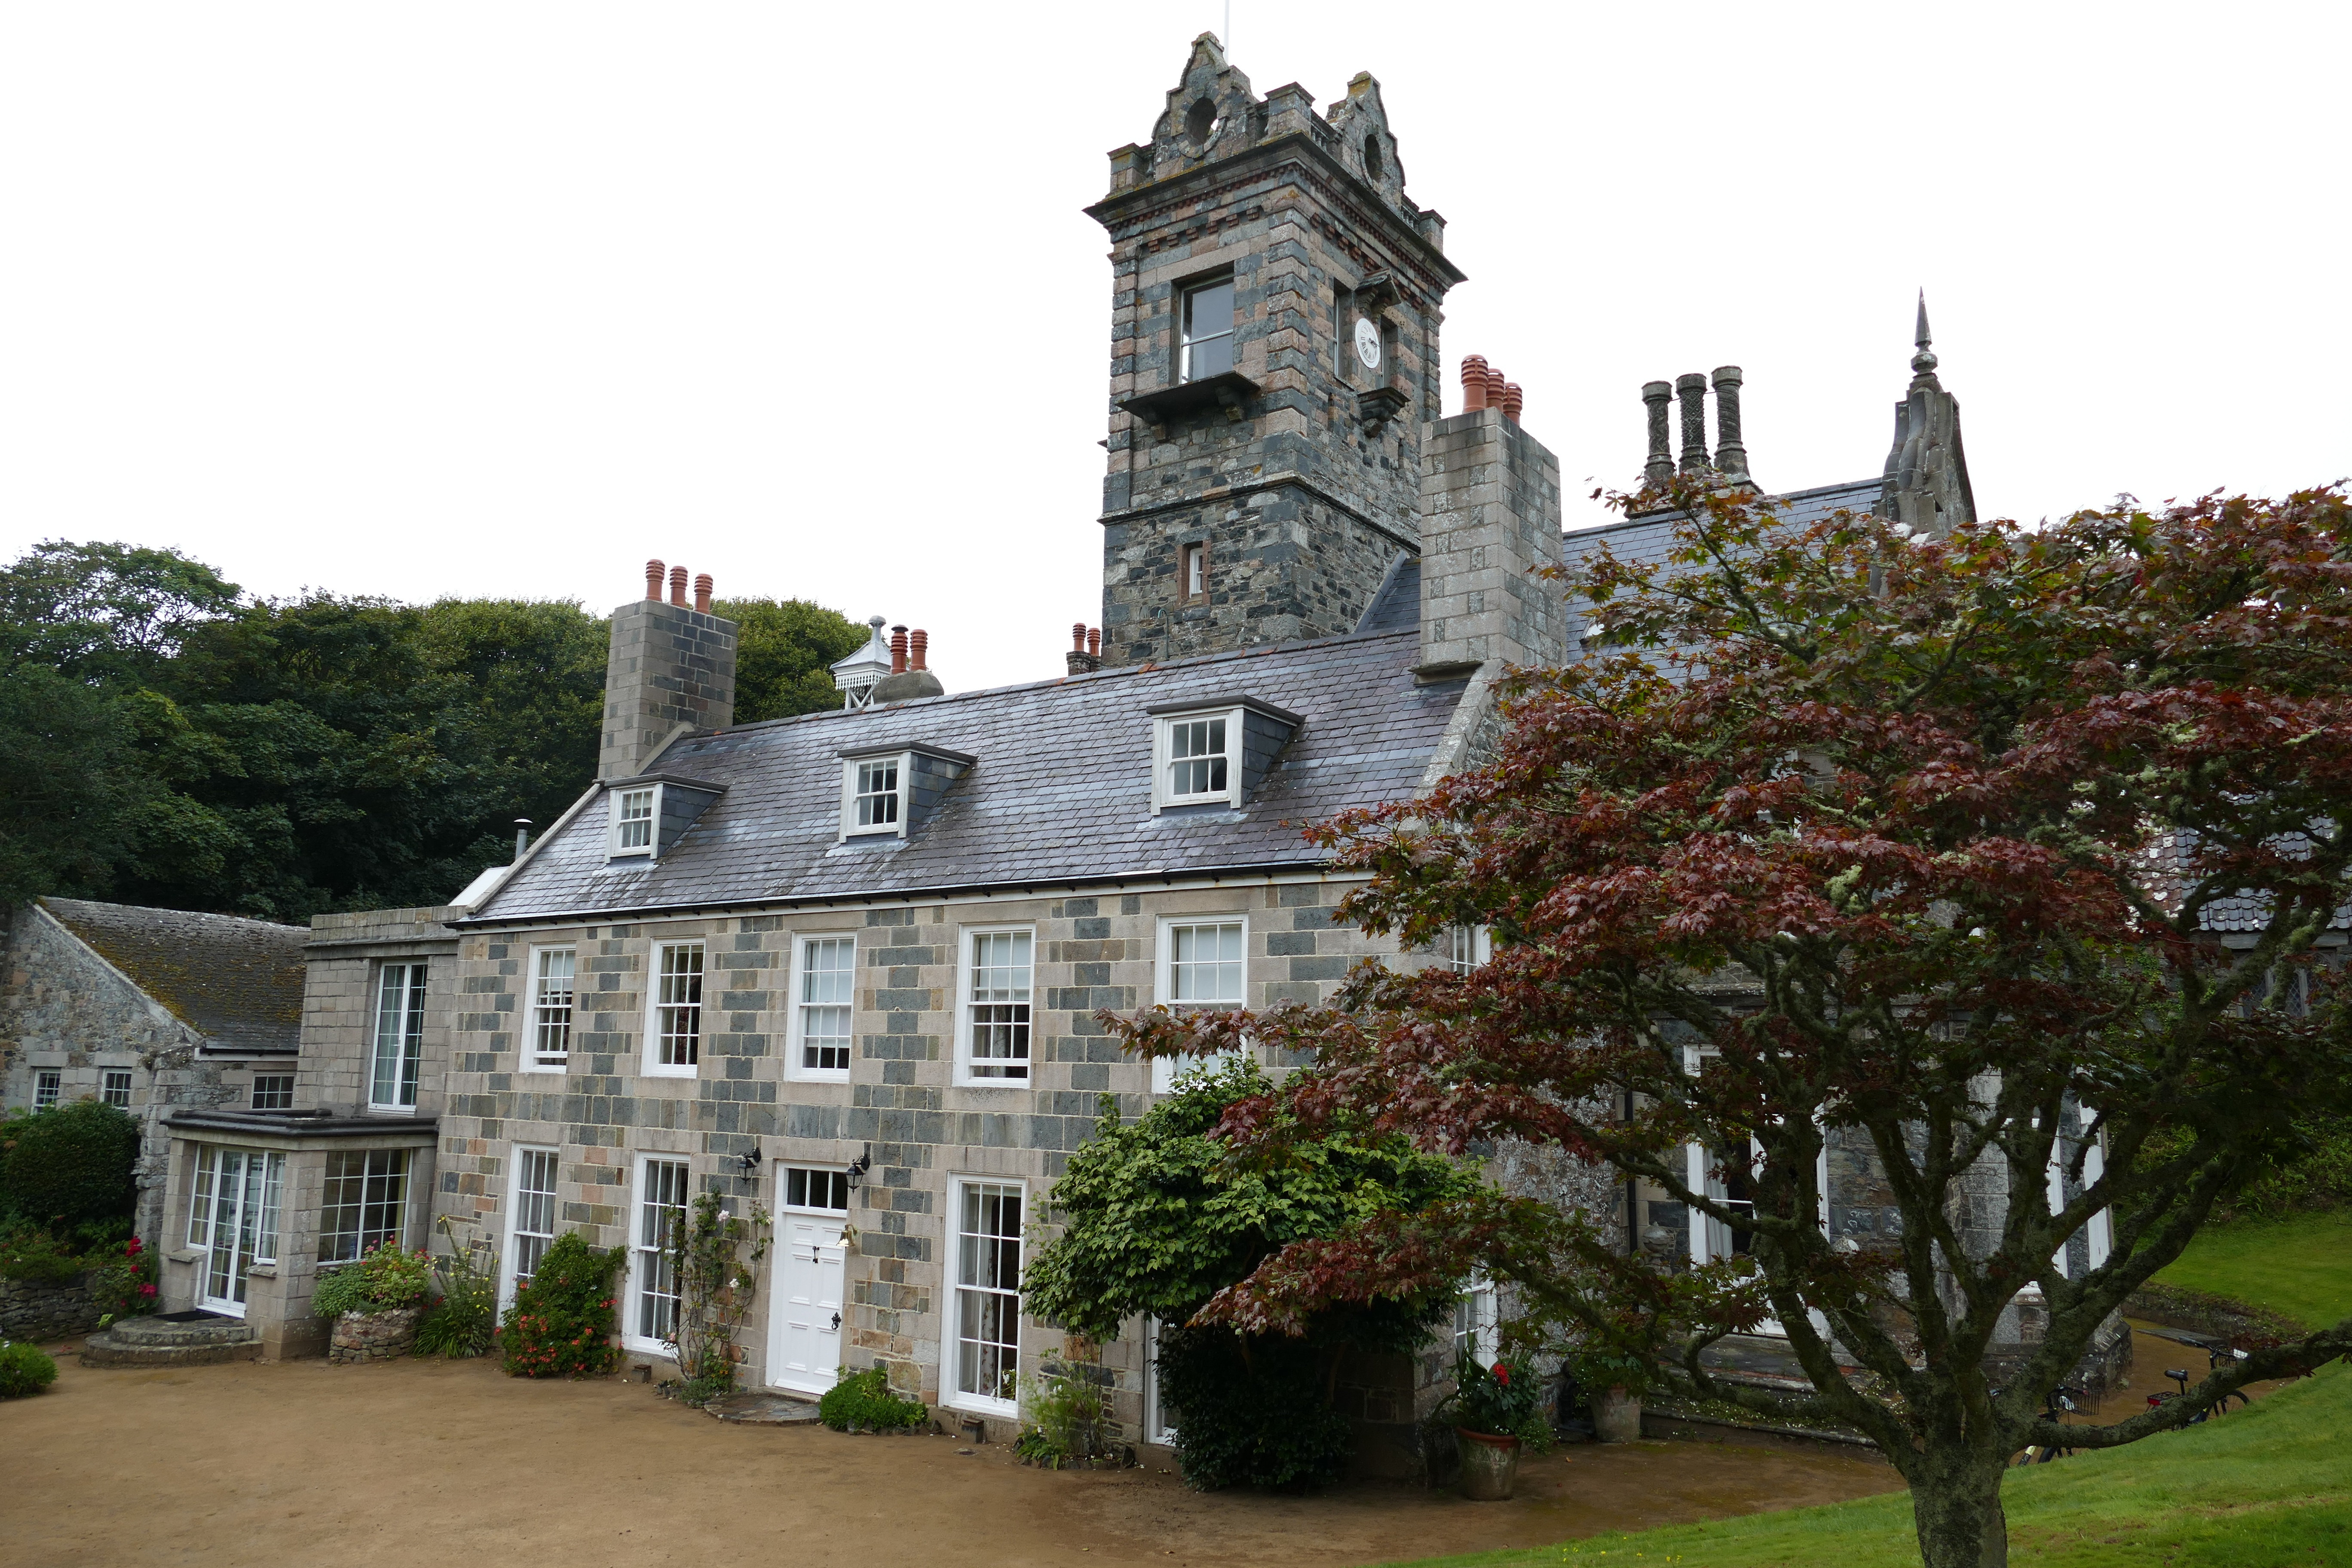
mansion, town, building, chateau, palace, park, island, castle, church, place of worship, england, monastery, estate, historically, united kingdom, manor house, stately home, channel islands, sark, historic site